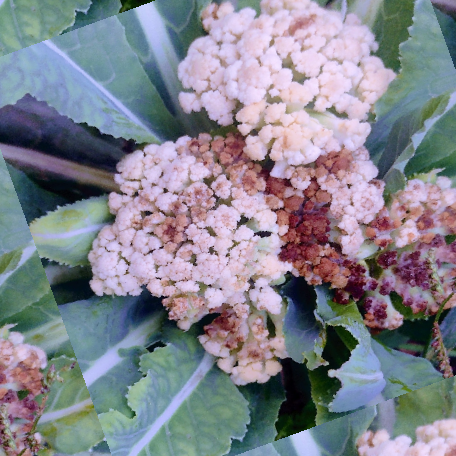
Label: Bacterial spot rot